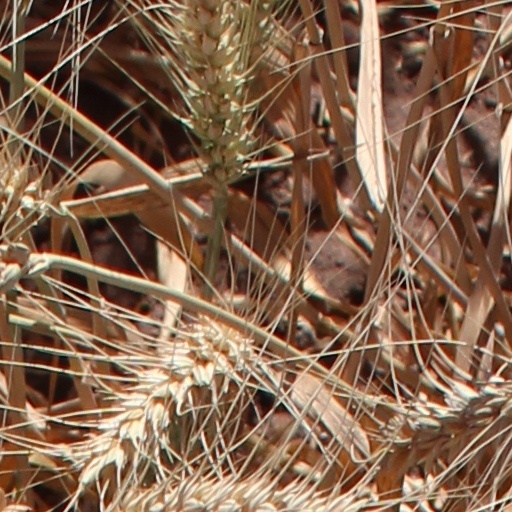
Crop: wheat